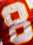
Number: 8